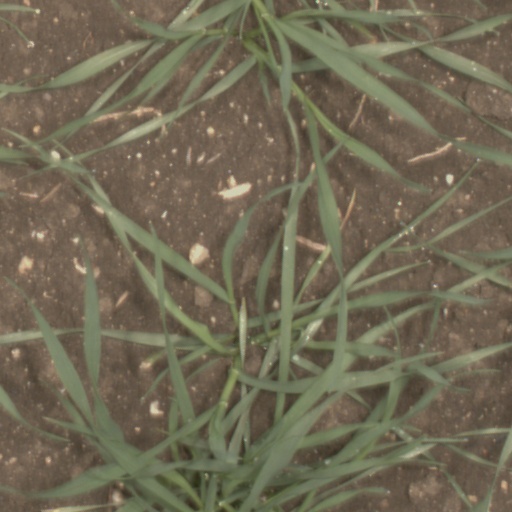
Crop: wheat